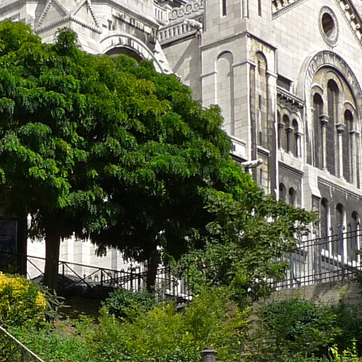
Material: foliage